Fateless (film)

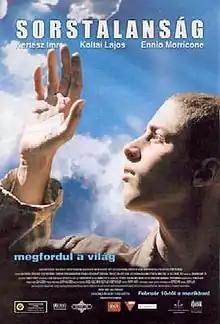
Hungarian-language poster

Fateless is a Hungarian film directed by Lajos Koltai, released in 2005. It is based on the semi-autobiographical novel "Fatelessness" by the Nobel Prize winner Imre Kertész, who also wrote the screenplay. It tells the story of a teenage boy who is sent to Auschwitz and Buchenwald.